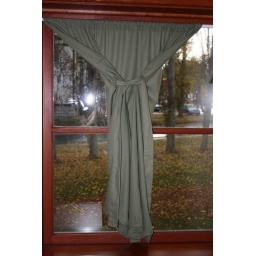
Port Townsend, Washington. Looking out my bedroom window in Building 225.